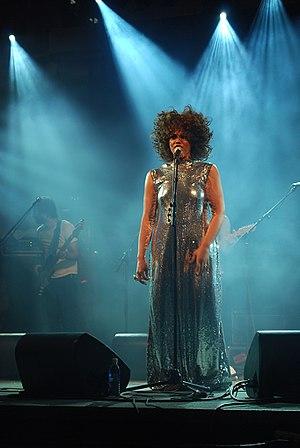
Measha Brueggergosman, née le 28 juin 1977 à Fredericton, au Canada, est une artiste lyrique canadienne de tessiture soprano.